Oleg Skripochka

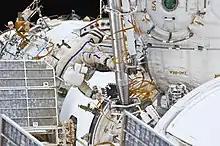
Skripochka participating in Russian EVA #26 works outside the space station.

Skripochka participated in three spacewalks during his stay aboard the space station as an Expedition 25 and 26 Flight Engineer.